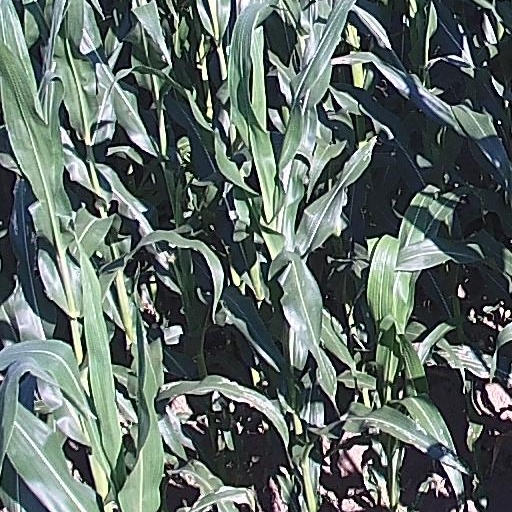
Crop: maize; corn